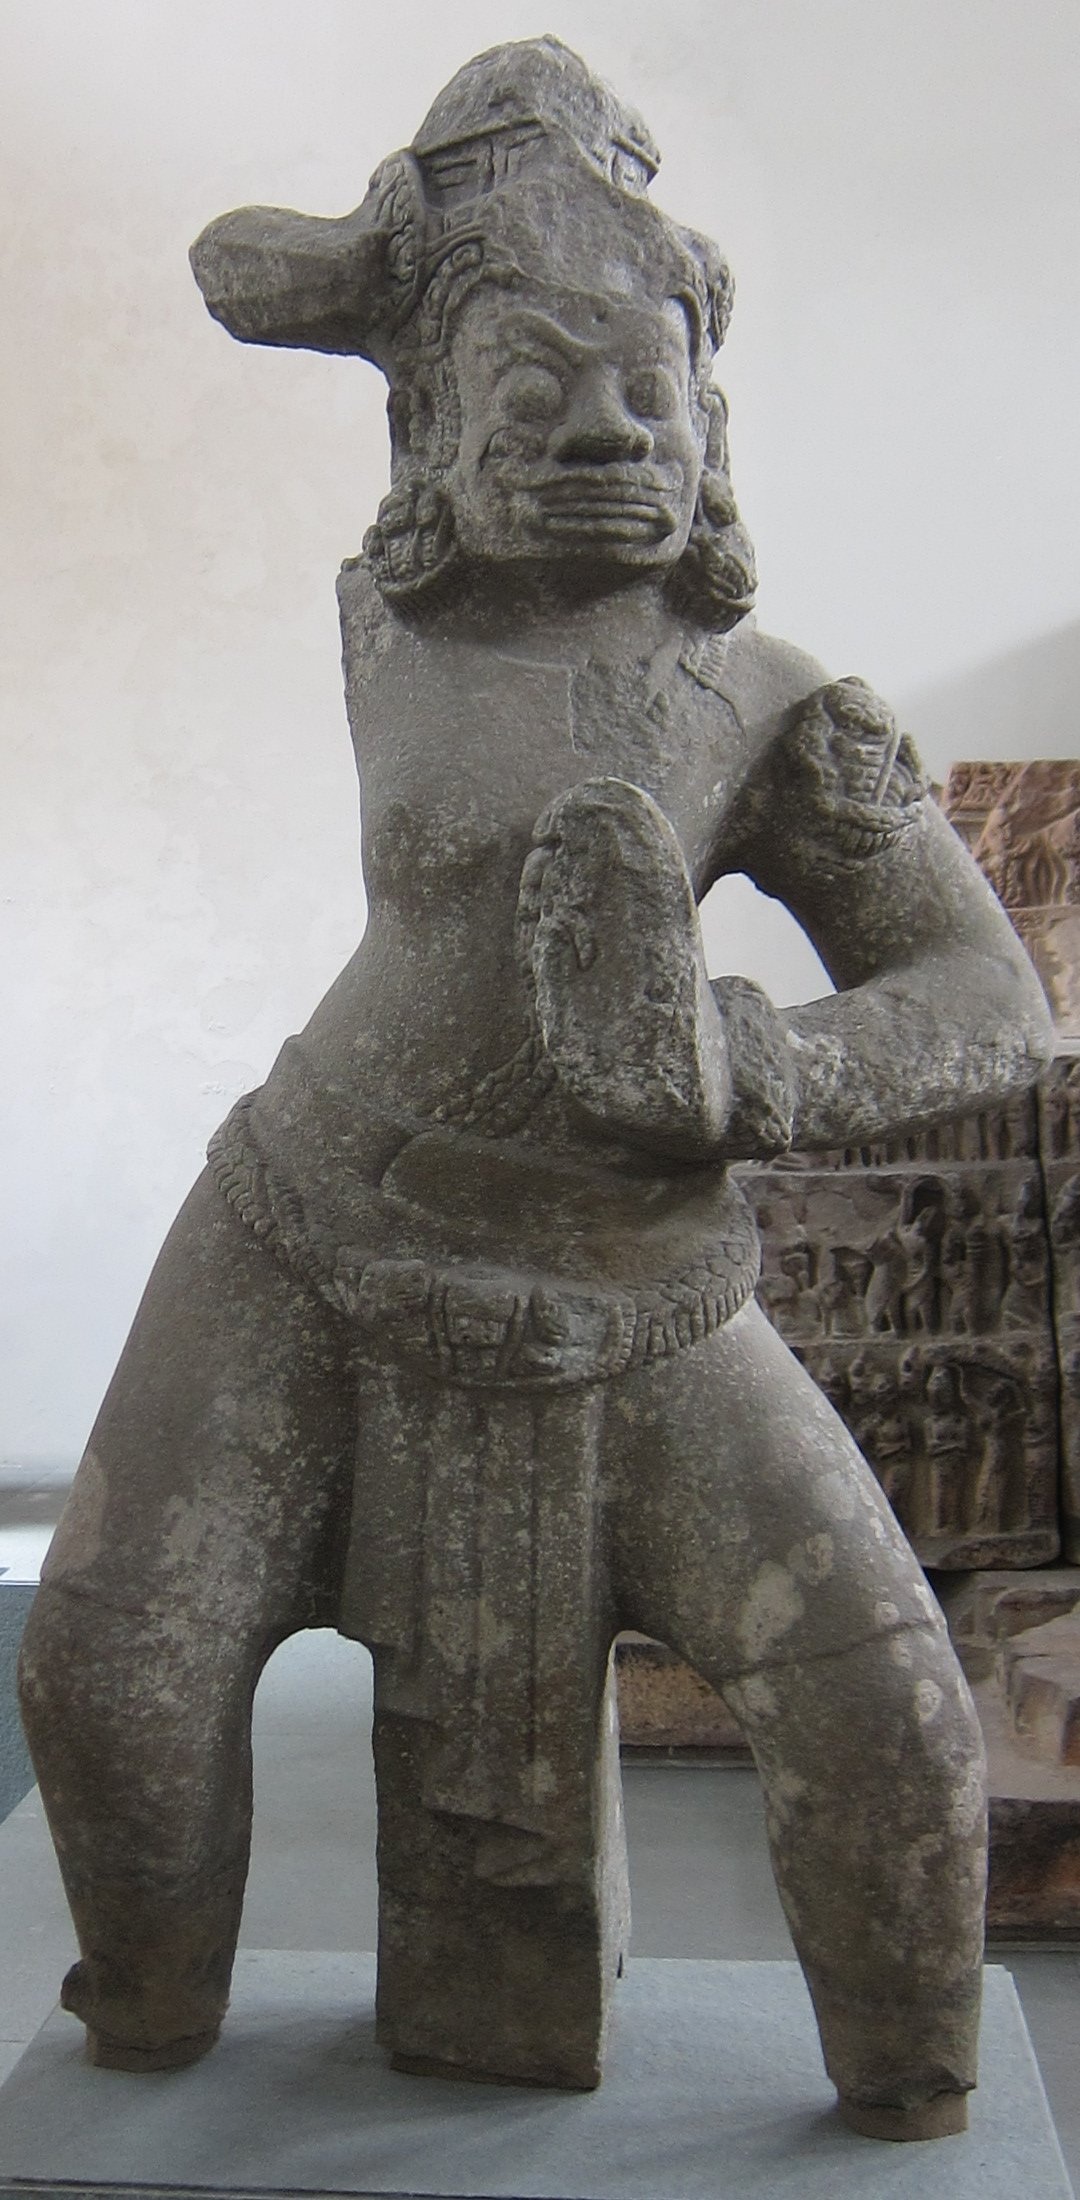
sandstone, monument, asian, statue, museum, ancient, tourism, material, sculpture, religious, art, classical, temple, culture, bronze, historical, carving, traditional, gateway, mythology, guarding, spirituality, stone carving, ancient history, demigod